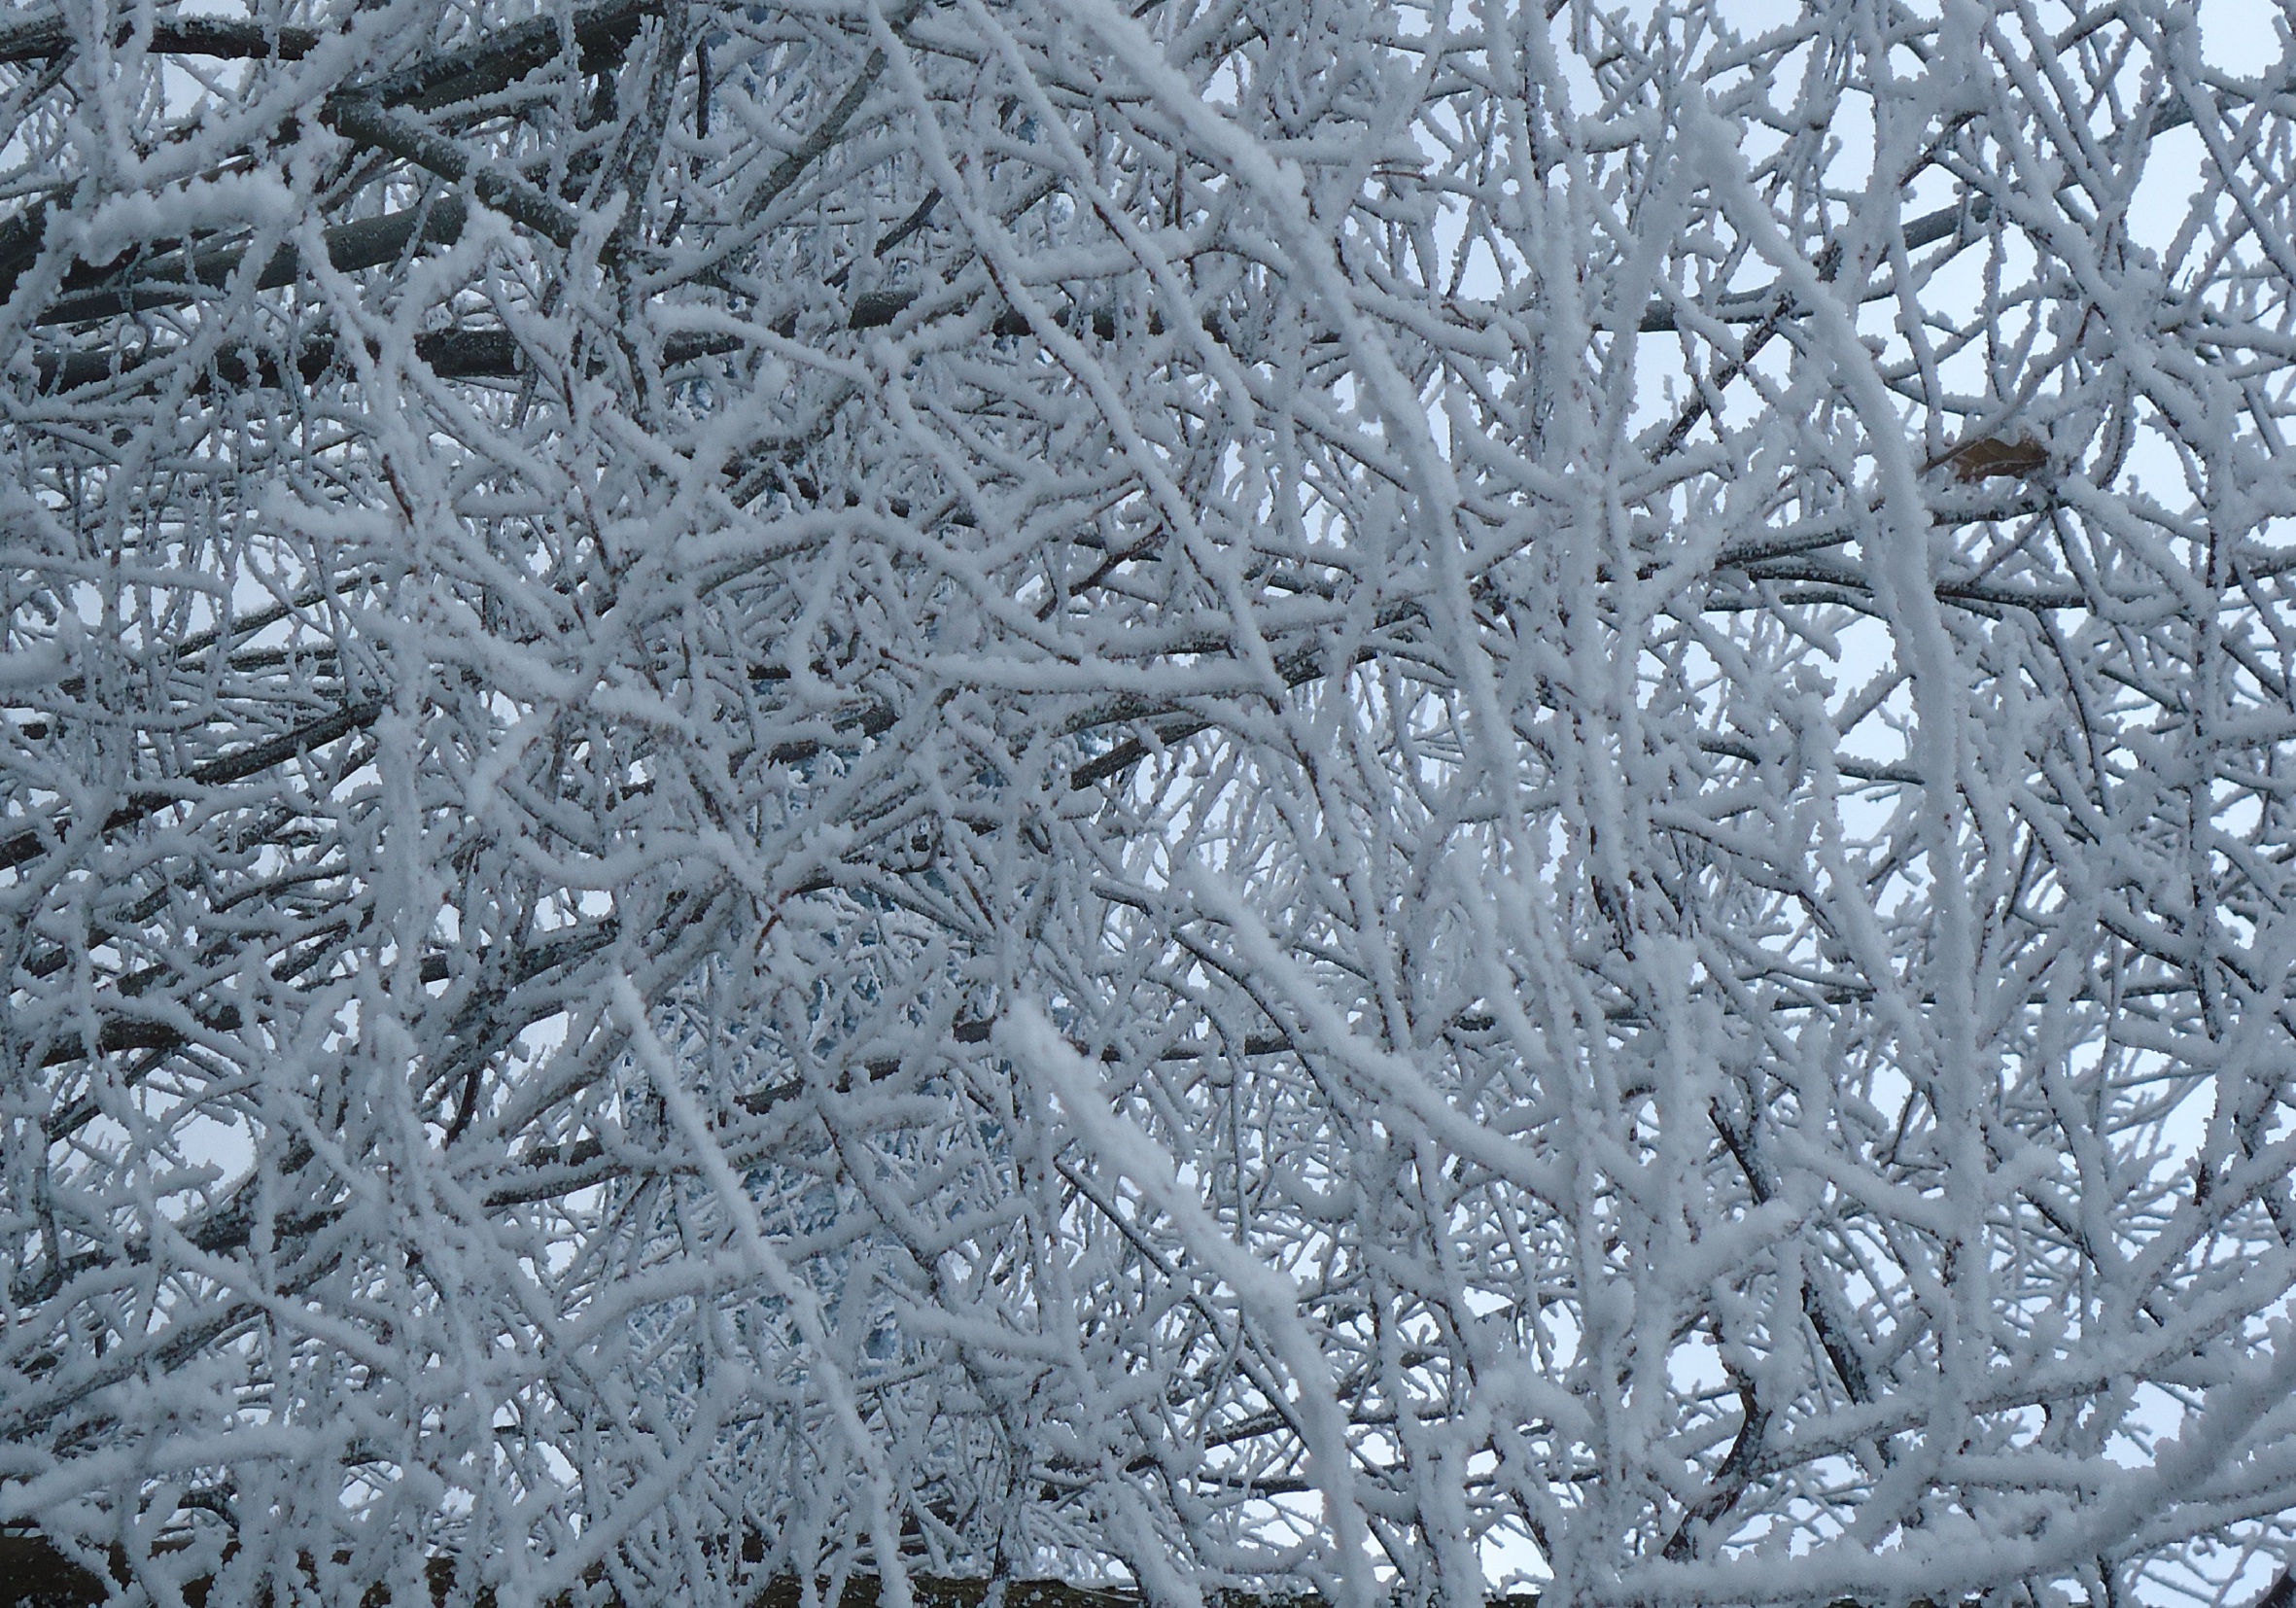
tree, branch, snow, cold, winter, frost, bush, ice, weather, frozen, monochrome, season, aesthetic, branches, blizzard, freezing, winter storm, rain and snow mixed